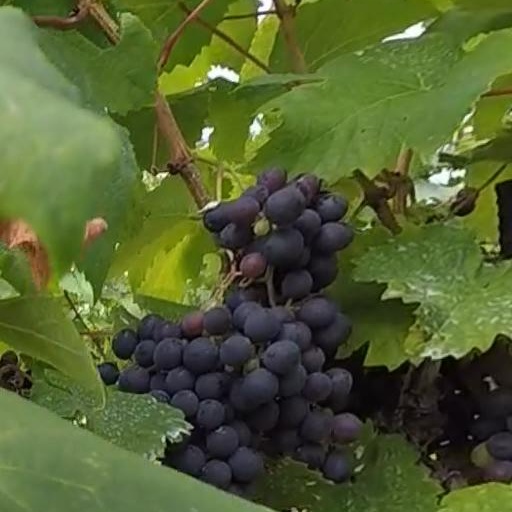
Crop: grape